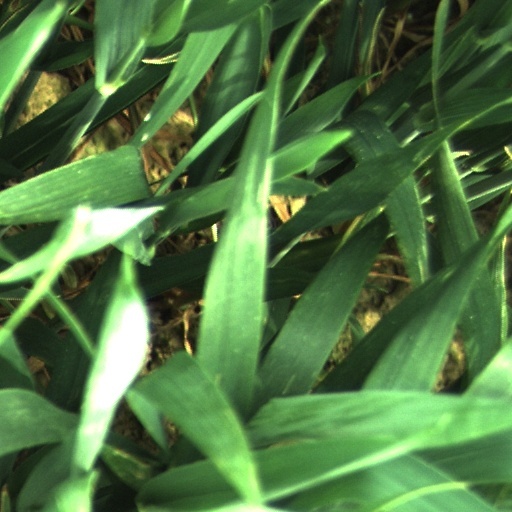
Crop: wheat